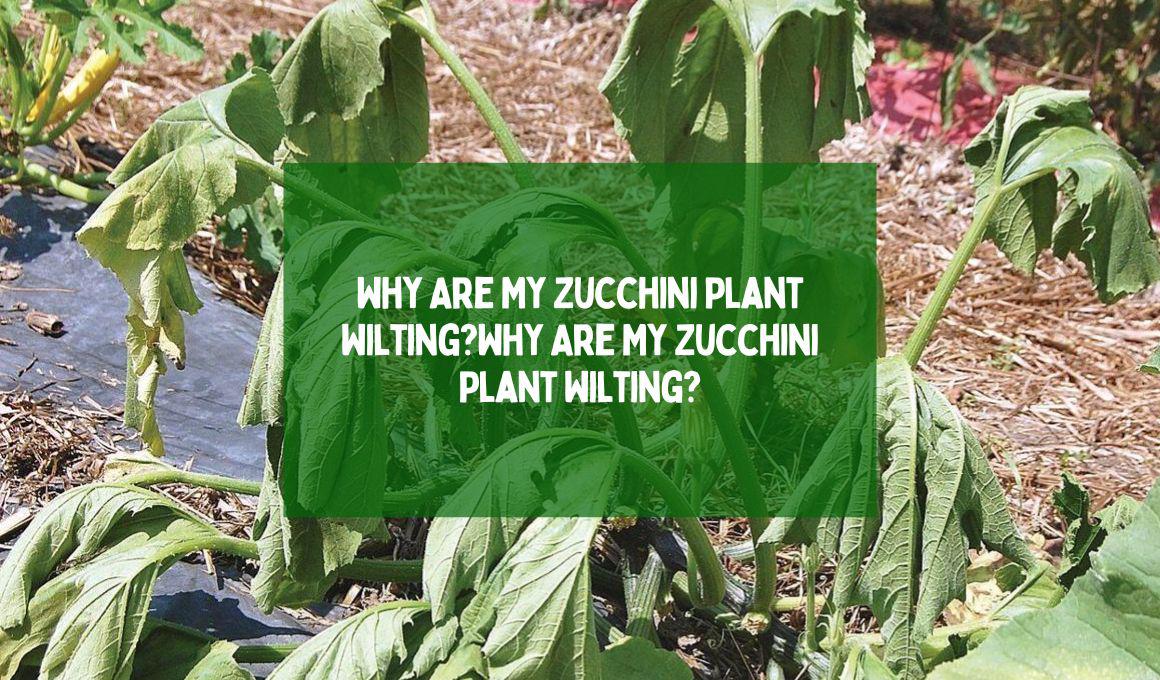
Plant: Zucchini
Disease: zucchini bacterial wilt